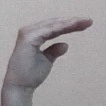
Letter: jeem